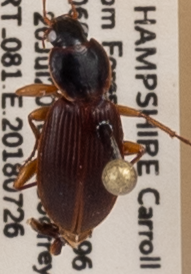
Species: Synuchus impunctatus
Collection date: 2018-07-26
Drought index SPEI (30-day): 0.054
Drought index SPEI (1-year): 0.11
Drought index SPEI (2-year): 0.348